The Favourite

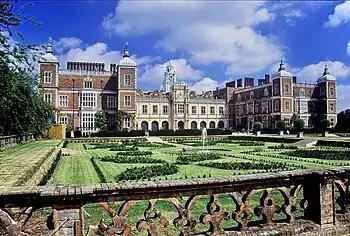
The majority of the film's principal photography took place at Hatfield House, Hertfordshire.

Filming was expected to begin in the spring of 2016, but was postponed for a year, during which time Lanthimos made "The Killing of a Sacred Deer". Principal photography began in March 2017 at Hatfield House in Hertfordshire. Regarding his choice of location, Lanthimos said: "from the beginning, I had this image of these lonely characters in [a] huge space". Scenes that show Anne in "Parliament" were filmed in the Convocation House and Divinity School at Oxford's Bodleian Library. After 45 days of filming, production wrapped in May.